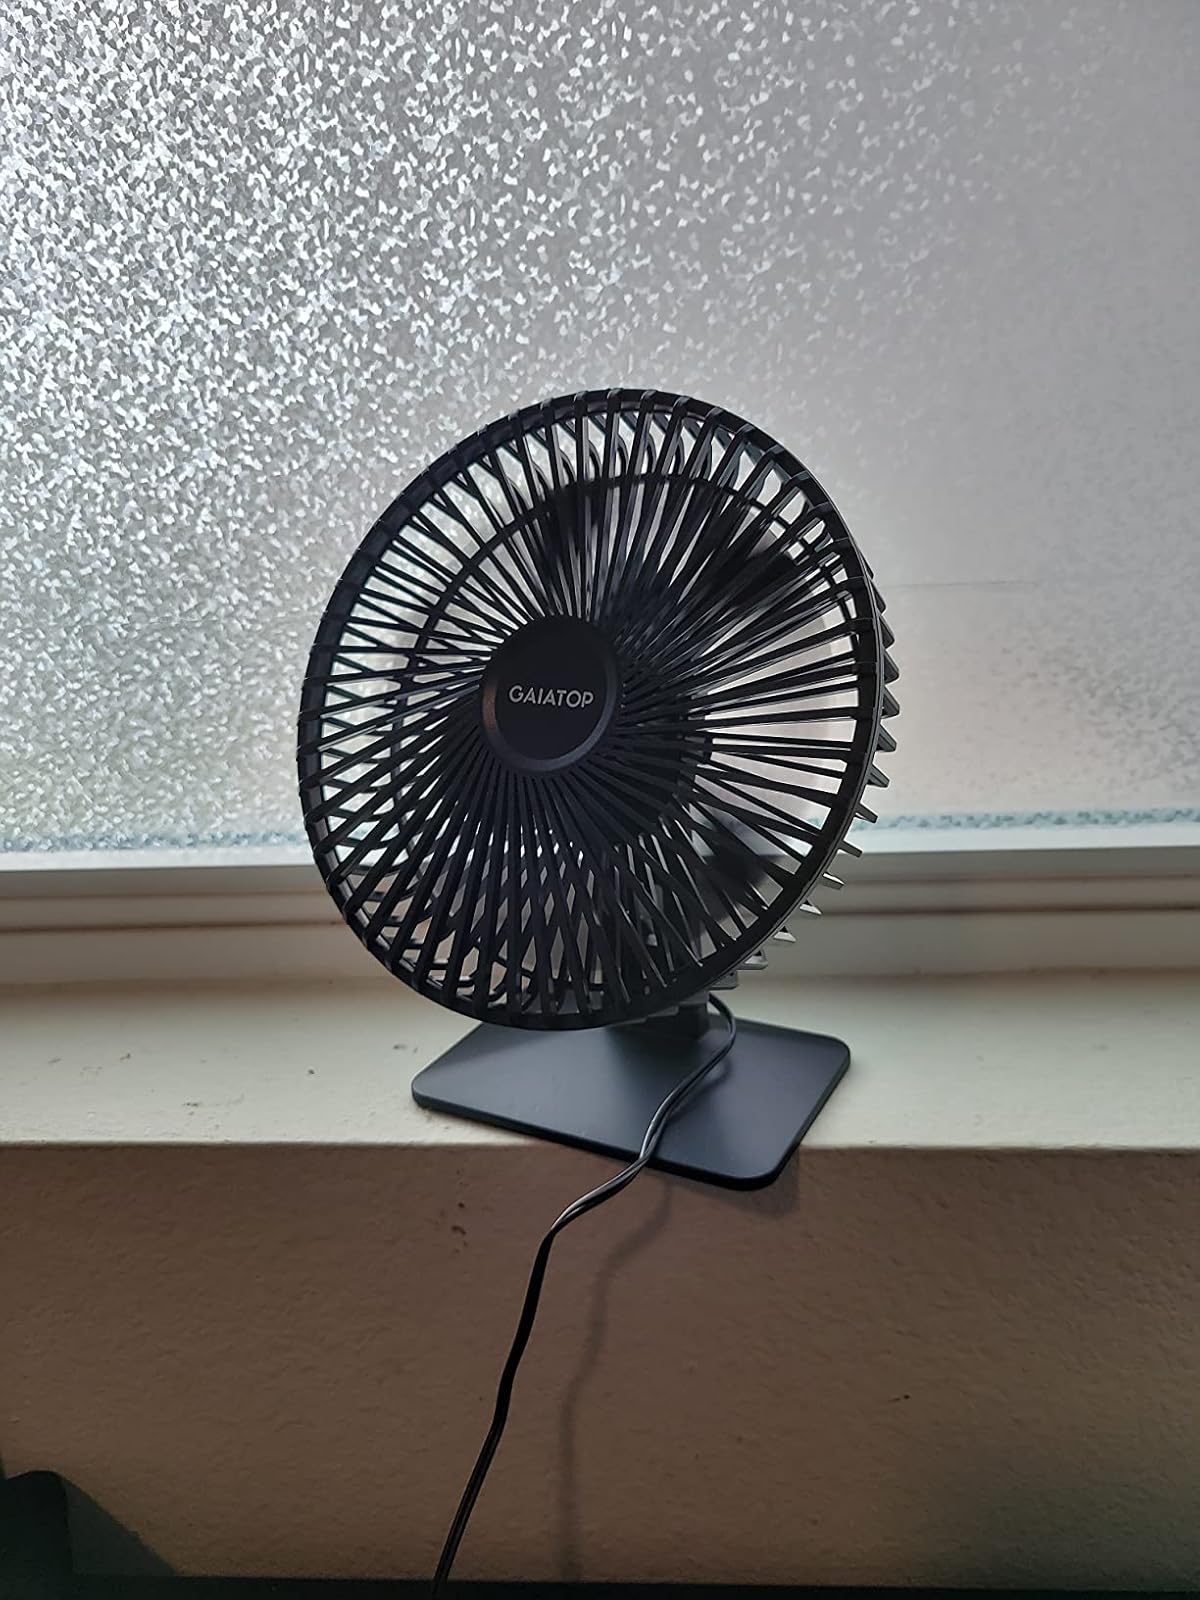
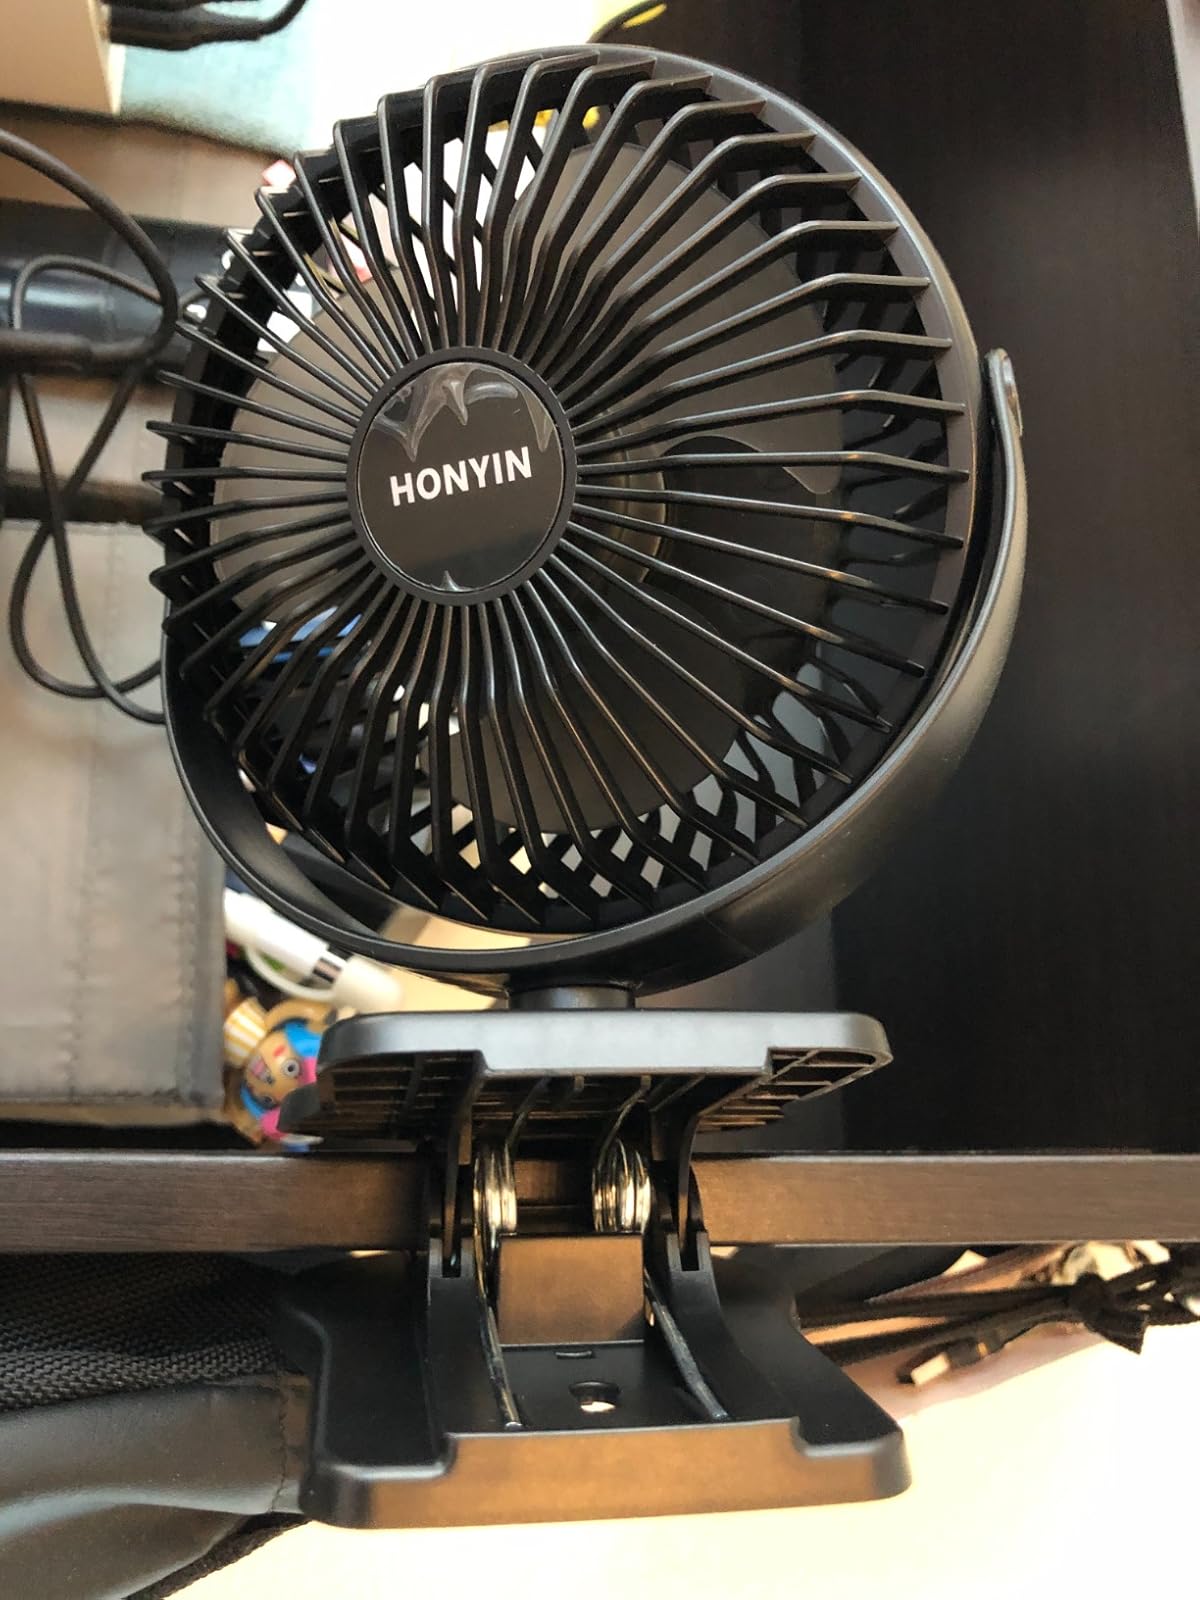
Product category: fan
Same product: no